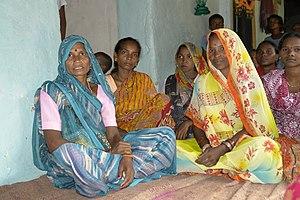
Femmes dans un village tribal (tribu Gondi), district d'Umaria, Inde.